Baliakheri railway station

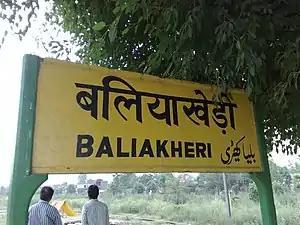

Baliakheri railway station is a station on the Moradabad–Ambala line under the Moradabad railway division of the Northern Railway zone in India. It is situated at Baliakheri in Saharanpur district of the state of Uttar Pradesh.